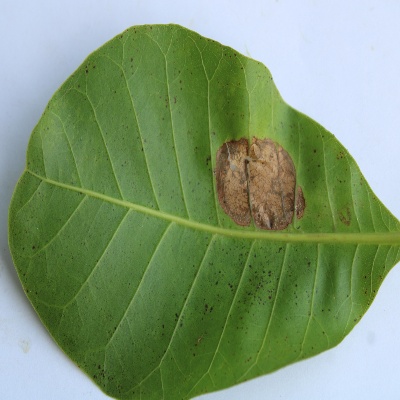
Crop: Cashew
Condition: leaf miner